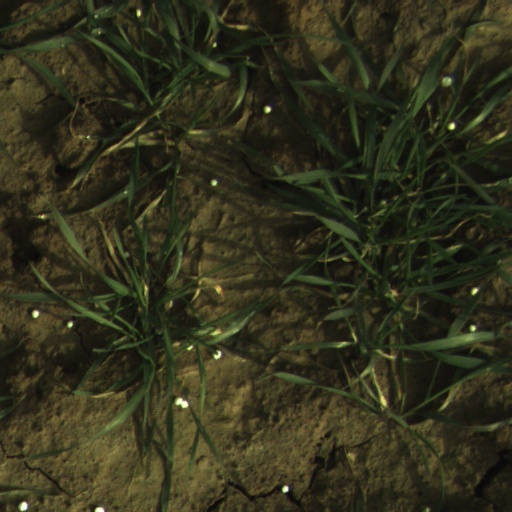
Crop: wheat